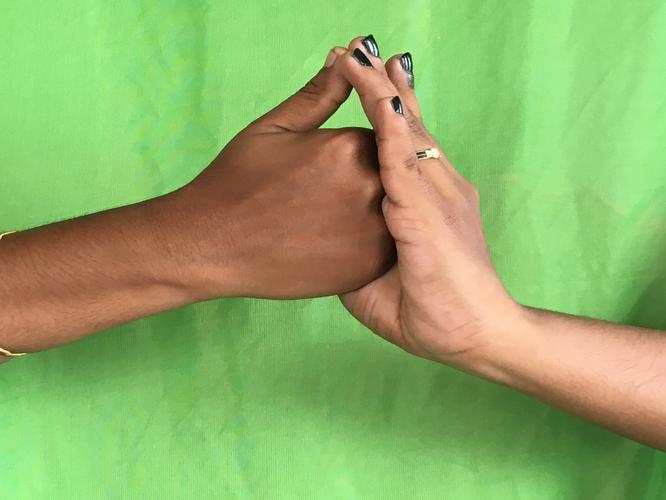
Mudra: Shanka
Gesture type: double_hand